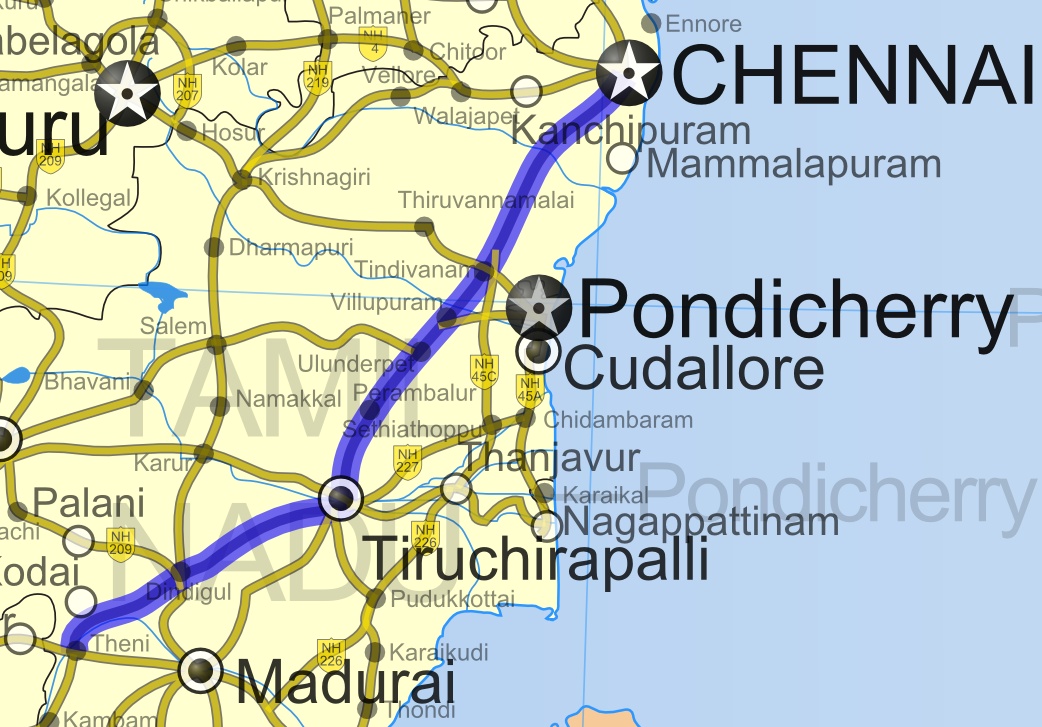
National Highway 45 in India